National Museum of Serbia

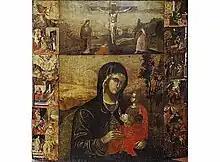
"Madre della Consolazione", by El Greco (1560)

The French Art Collection consists of more than 250 paintings and more than 400 graphics and drawings, from the 16th to early 20th century, including the "Slomovic Collection" (58 paintings and over 200 graphics). Among the French painters represented in the collection are Nicolas Tournier, Robert Tournières, Hubert Robert, Gauguin, Renoir, Lautrec, Matisse, Monet, Cézanne, Degas, Corot, Paul Signac, Maurice Utrillo, Rodin, Georges Rouault, Pierre Bonnard, Pissarro, Redon, Gustave Moreau, Honoré Daumier, Eugène Carrière, Maurice de Vlaminck, André Derain, Suzanne Valadon, Forain, Robert Delaunay, Rosa Bonheur, Marie Laurencin, Félix Ziem. The graphic and etching collection includes work by Charles Le Brun, Sébastien Bourdon, Jacques Callot, Charles-François Daubigny, Degas, Delacroix, Jean-Baptiste-Camille Corot, Le Corbusier (3 graphic), Renoir, Jean Cocteau, Eugène Carrière, etc. .